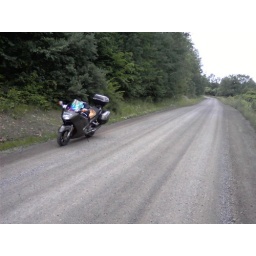
Taking the gravel road home in PA.